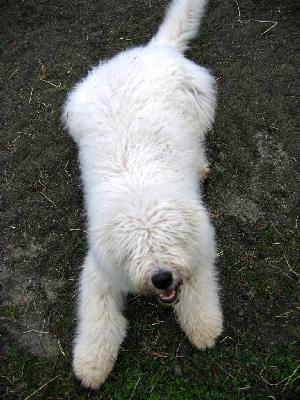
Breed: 318-n000115-komondor